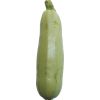
Label: Zucchini 1